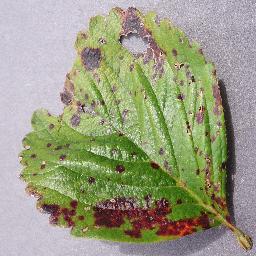
Label: Strawberry___Leaf_scorch